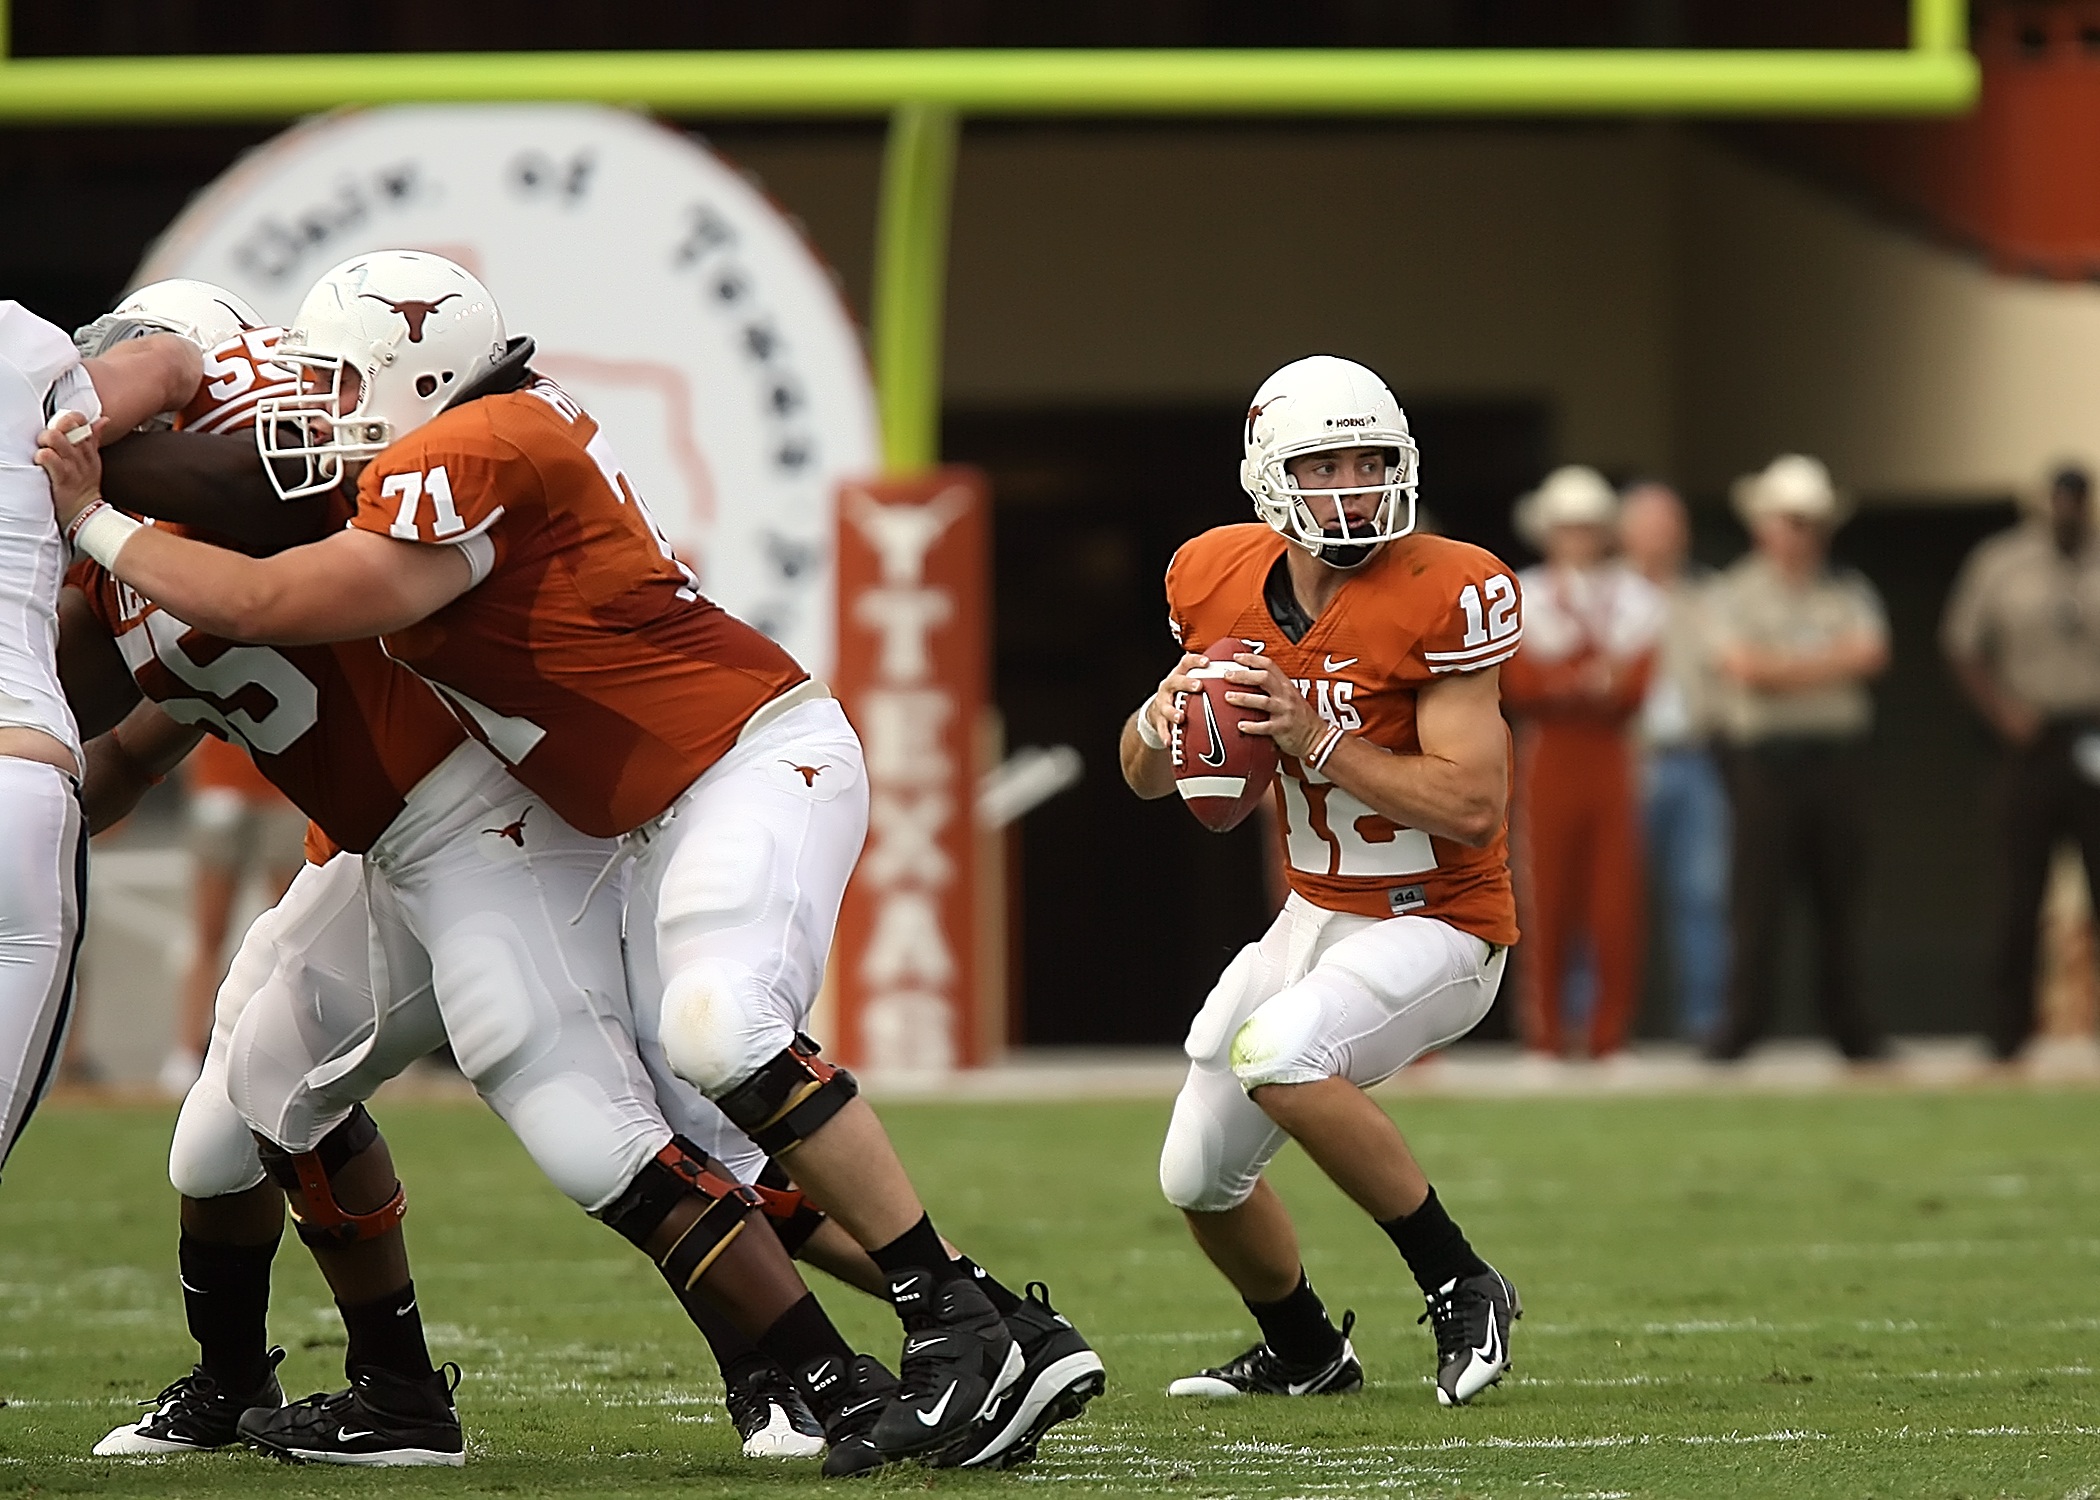
grass, sport, field, game, play, male, action, soccer, football, aggression, player, block, throw, competition, team, american football, sports, helmet, university, ball, uniform, competitive, texas, college, athlete, strength, pass, tackle, football player, american football player, football american, ball game, quarterback, pigskin, team sport, blocking, goal posts, passer, lineman, canadian football, gridiron football